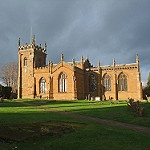
Scene: Outdoor